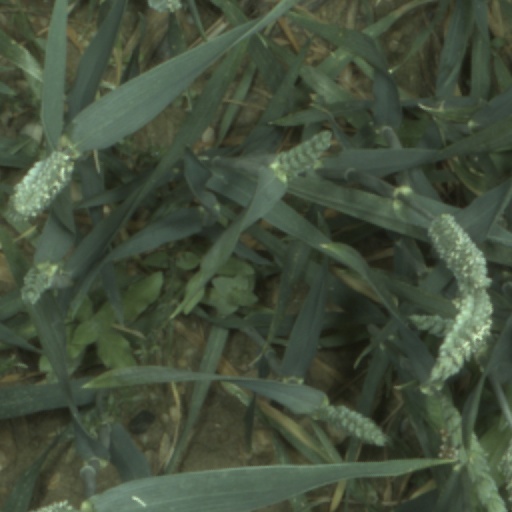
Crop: wheat